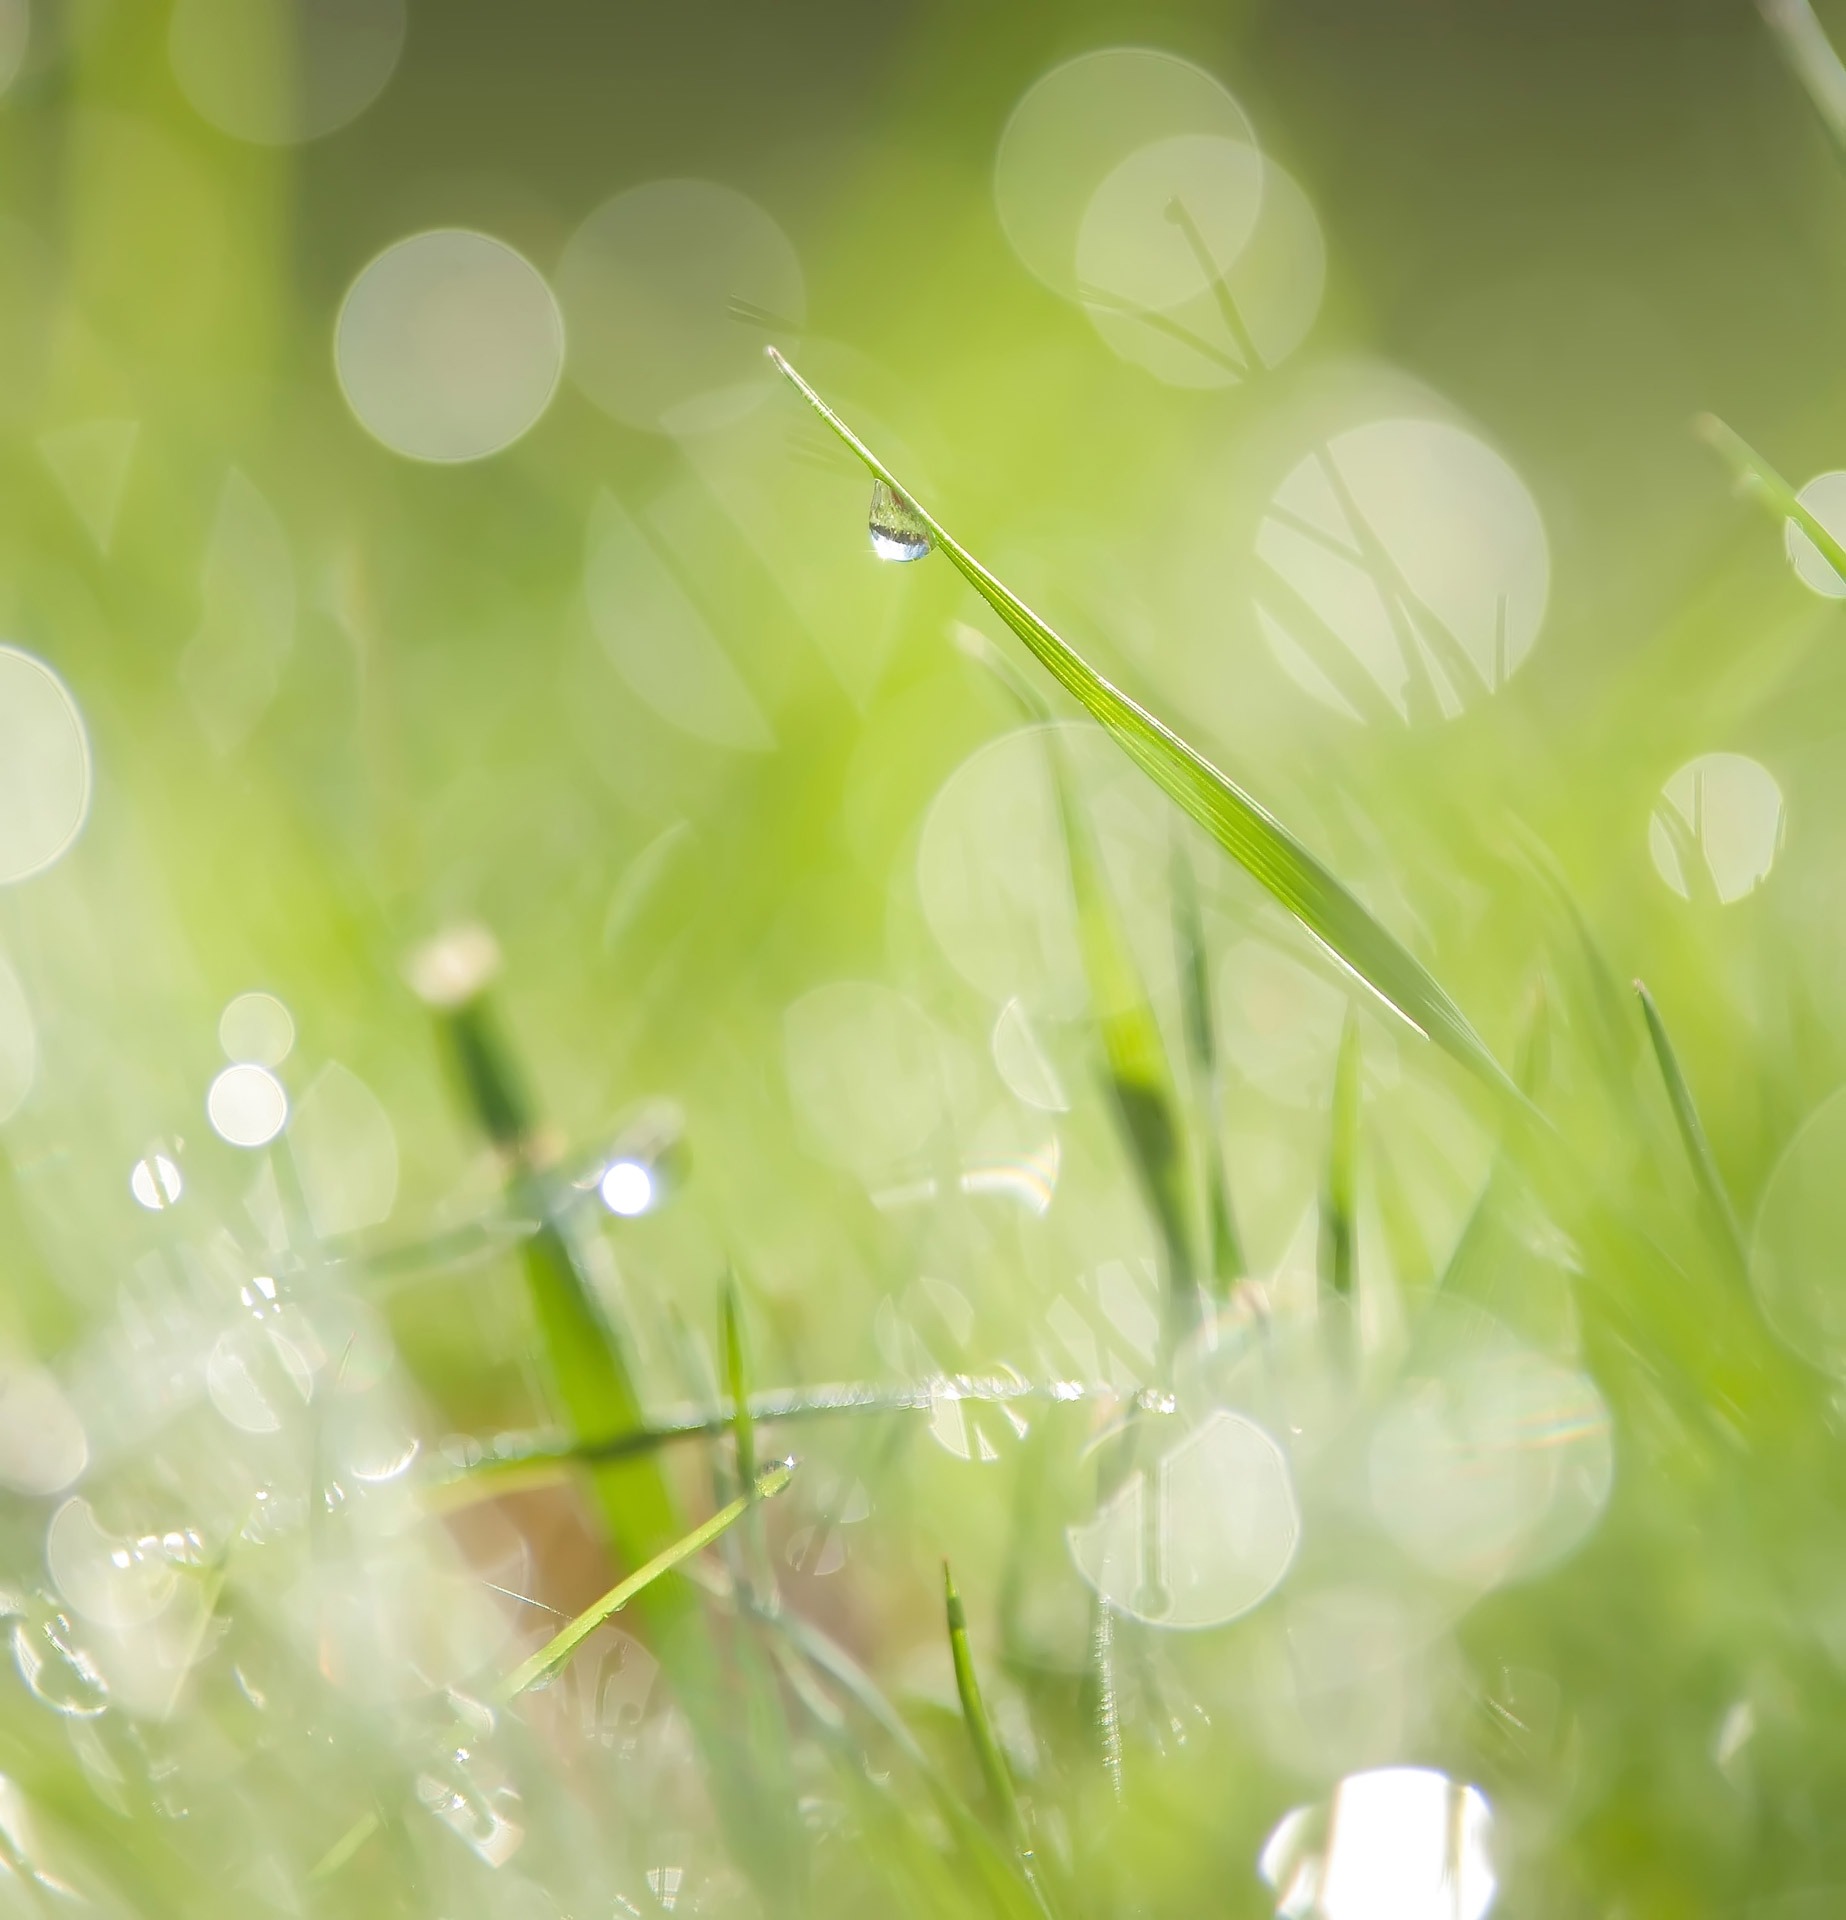
water, nature, grass, branch, drop, dew, light, plant, field, lawn, meadow, sunlight, leaf, flower, petal, summer, beam, spring, green, herb, lush, natural, circle, close up, leaves, outdoors, background, moisture, macro photography, defocused, plant stem, computer wallpaper, liquid bubble